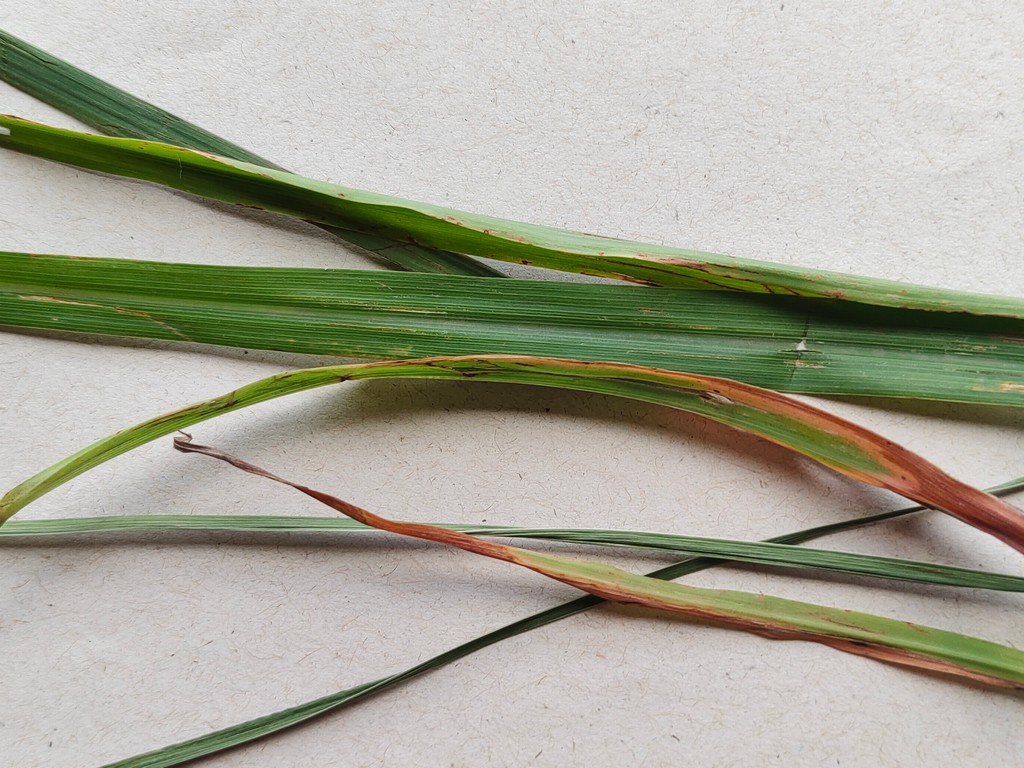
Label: Unhealthy